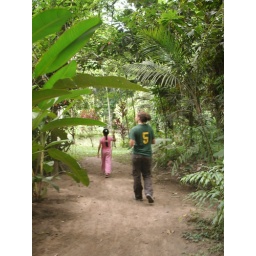
The little girl in pink was our guide.